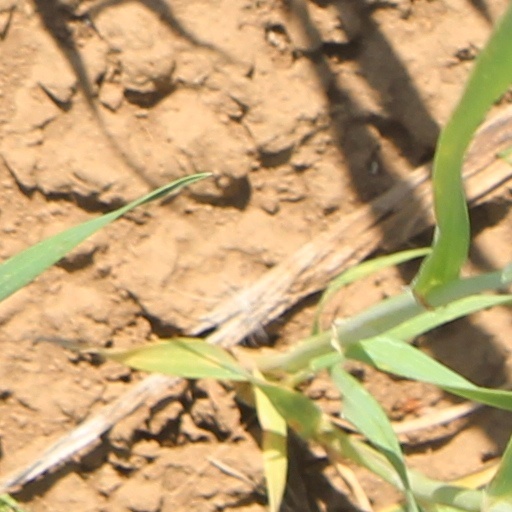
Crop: wheat